Girls in Love (TV series)

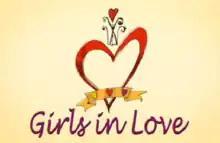

Girls in Love is a British teen comedy-drama television series produced by Granada Television that aired on CITV from 1 April 2003 to 20 May 2005 for two series. It is based on the 1997 novel of the same name, both created by English author Jacqueline Wilson. The show was filmed in Manchester, England.